Beerenburg

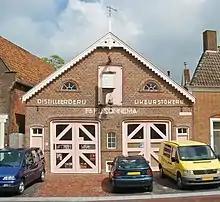
Old building of the Berenburg distillery F.J. Sonnema in Dokkum.

Some famous brands of Beerenburg are: Boomsma (Leeuwarden), Bokma, Sonnema (Dokkum), Weduwe Joustra (Sneek), Plantinga (Bolsward), all from Friesland, and Hooghoudt Kalmoes, from Groningen.